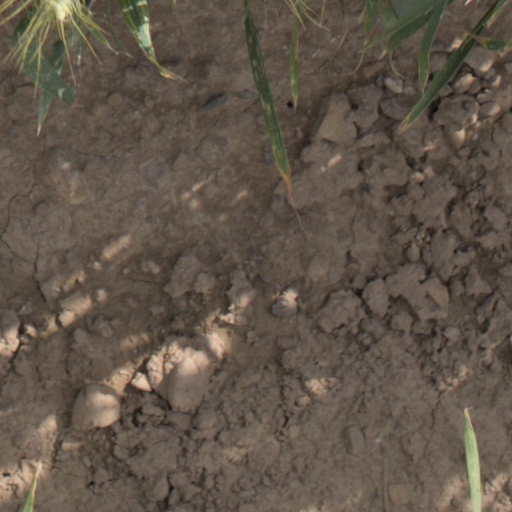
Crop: wheat